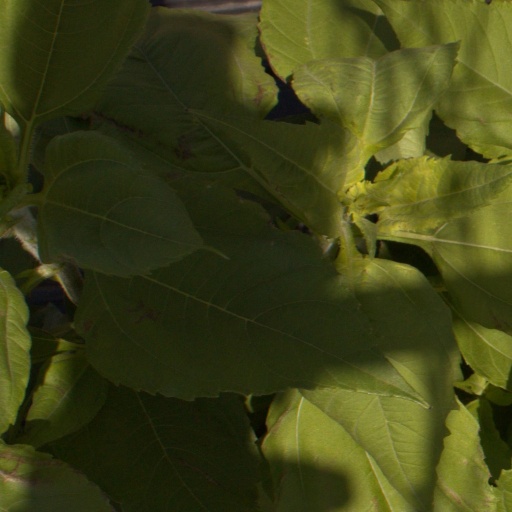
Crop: Jerusalem artichoke